Newroz Uysal Aslan

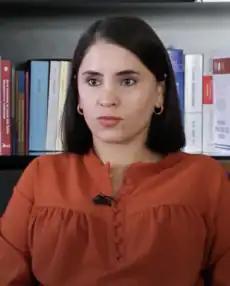

Newroz Uysal Aslan (1992, Kemerli, Turkey) is a lawyer and a politician of the Green Left Party (YSP). In May 2023 she was elected into the Grand National Assembly of Turkey, representing Şırnak for the YSP.